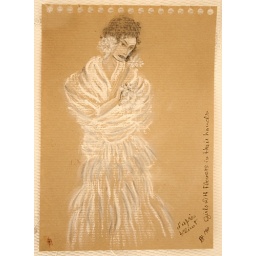
girl with flower in her hand. Admirando Klimt